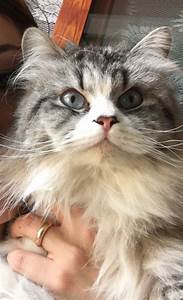
Label: cat